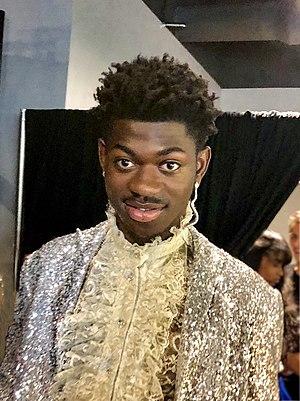
Lil Nas X, de son vrai nom Montero Lamar Hill, né le 9 avril 1999 dans le Comté de Douglas, en Géorgie, est un rappeur, chanteur et compositeur américain. Il se fait mondialement connaître en 2019 avec la chanson Old Town Road, mélange de country et de rap, qui devient le titre passant le plus de semaines à la première place du Billboard Hot 100 américain.